USS Rogers (DD-876)

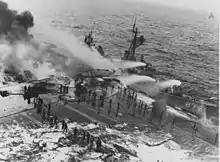
"Rogers" alongside the burning in 1969

Again operating off the west coast of the United States for the balance of the year, "Rogers" deployed to the Far East in January 1969. En route she earned the Meritorious Unit Commendation for action in Hawaiian waters on 14 January coming alongside the port quarter of the aircraft carrier with six fire hoses trained on the raging flight-deck fire while exposed to flying shrapnel from exploding bombs. After spending some of her time in the Far East off Vietnam, she returned to San Diego on 6 July. After a year of operations with the First Fleet, "Rogers" sailed from San Diego for another Far East cruise. Following five months of service in the western Pacific, she returned to San Diego on 16 December.